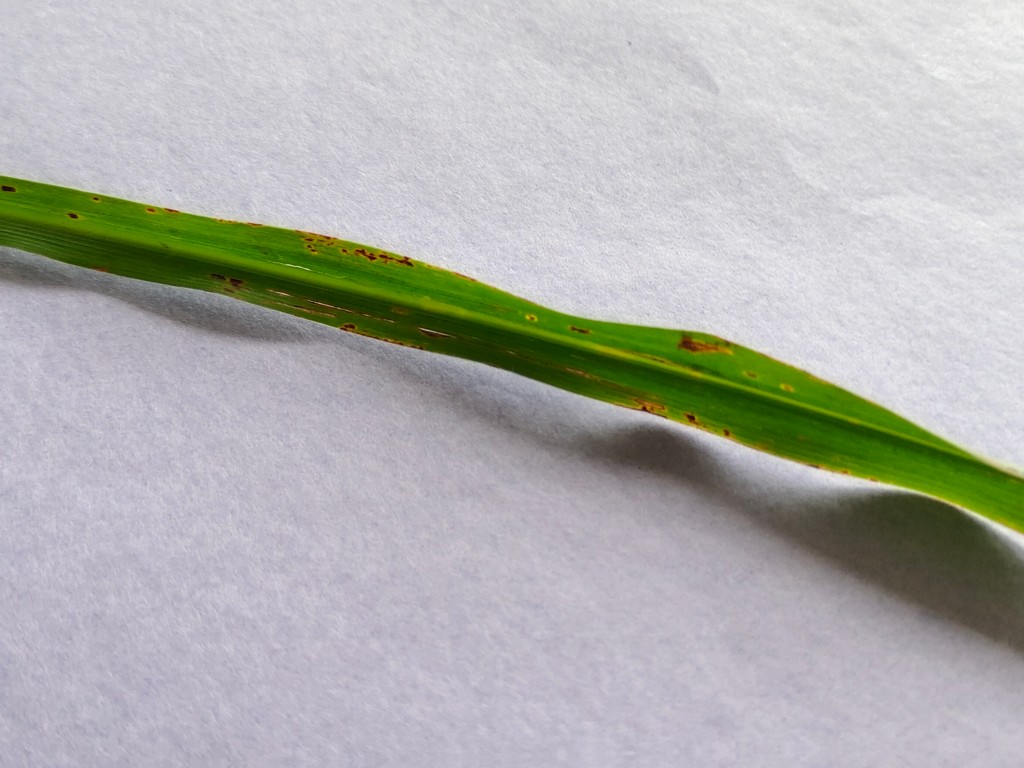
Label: Unhealthy